Sivaya Subramuniyaswami

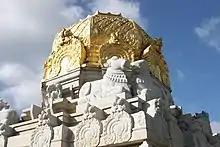
Capstone of Iraivan Temple at Kauai's Hindu Monastery

In 1986 Sivaya Subramuniyaswami founded a branch monastery in Mauritius in response to the government's request that he come there "to revive a languishing Hindu faith." In 1991 he produced the Nandinatha Sutras, 365 aphorisms that outlines the path of virtuous Hindu living. Especially in the early 1990s he campaigned for fair treatment of temple priests, particularly that they should receive the same respect enjoyed by the clergy of other religions. In 2000, he translated the first two books of the Kural into English and also published "How to Become a Hindu", showing the way for seekers to formally enter the faith, confuting the notion that "You must be born a Hindu to be a Hindu." In November of that year, he launched Hindu Press International (HPI), a free daily news summary for breaking news sent via e-mail and posted on the web. In 2001, he completed the 3,000-page Master Course trilogy of "Dancing with Siva", "Living with Siva", and "Merging with Siva" – volumes of daily lessons on Hindu philosophy, culture and yoga, respectively.